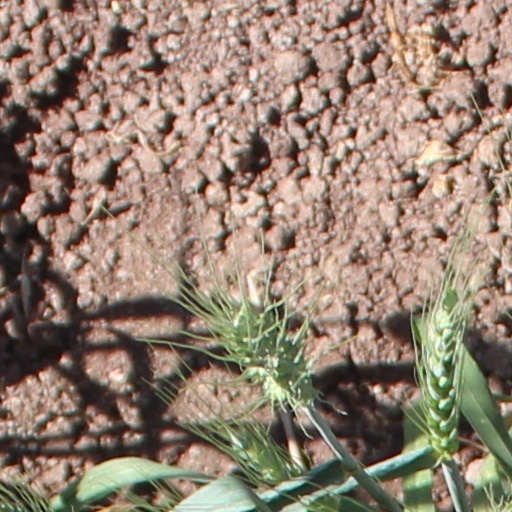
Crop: wheat